Ganga Ram

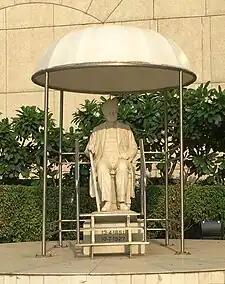
Ram's statue, Sir Ganga Ram Hospital

A student hostel, Ganga Bhawan was established at IIT Roorkee (erstwhile University of Roorkee and Thomason college of civil engineering) on 26 November 1957 in his honour.